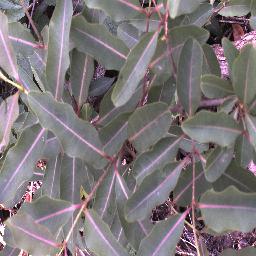
Label: rubber_vine